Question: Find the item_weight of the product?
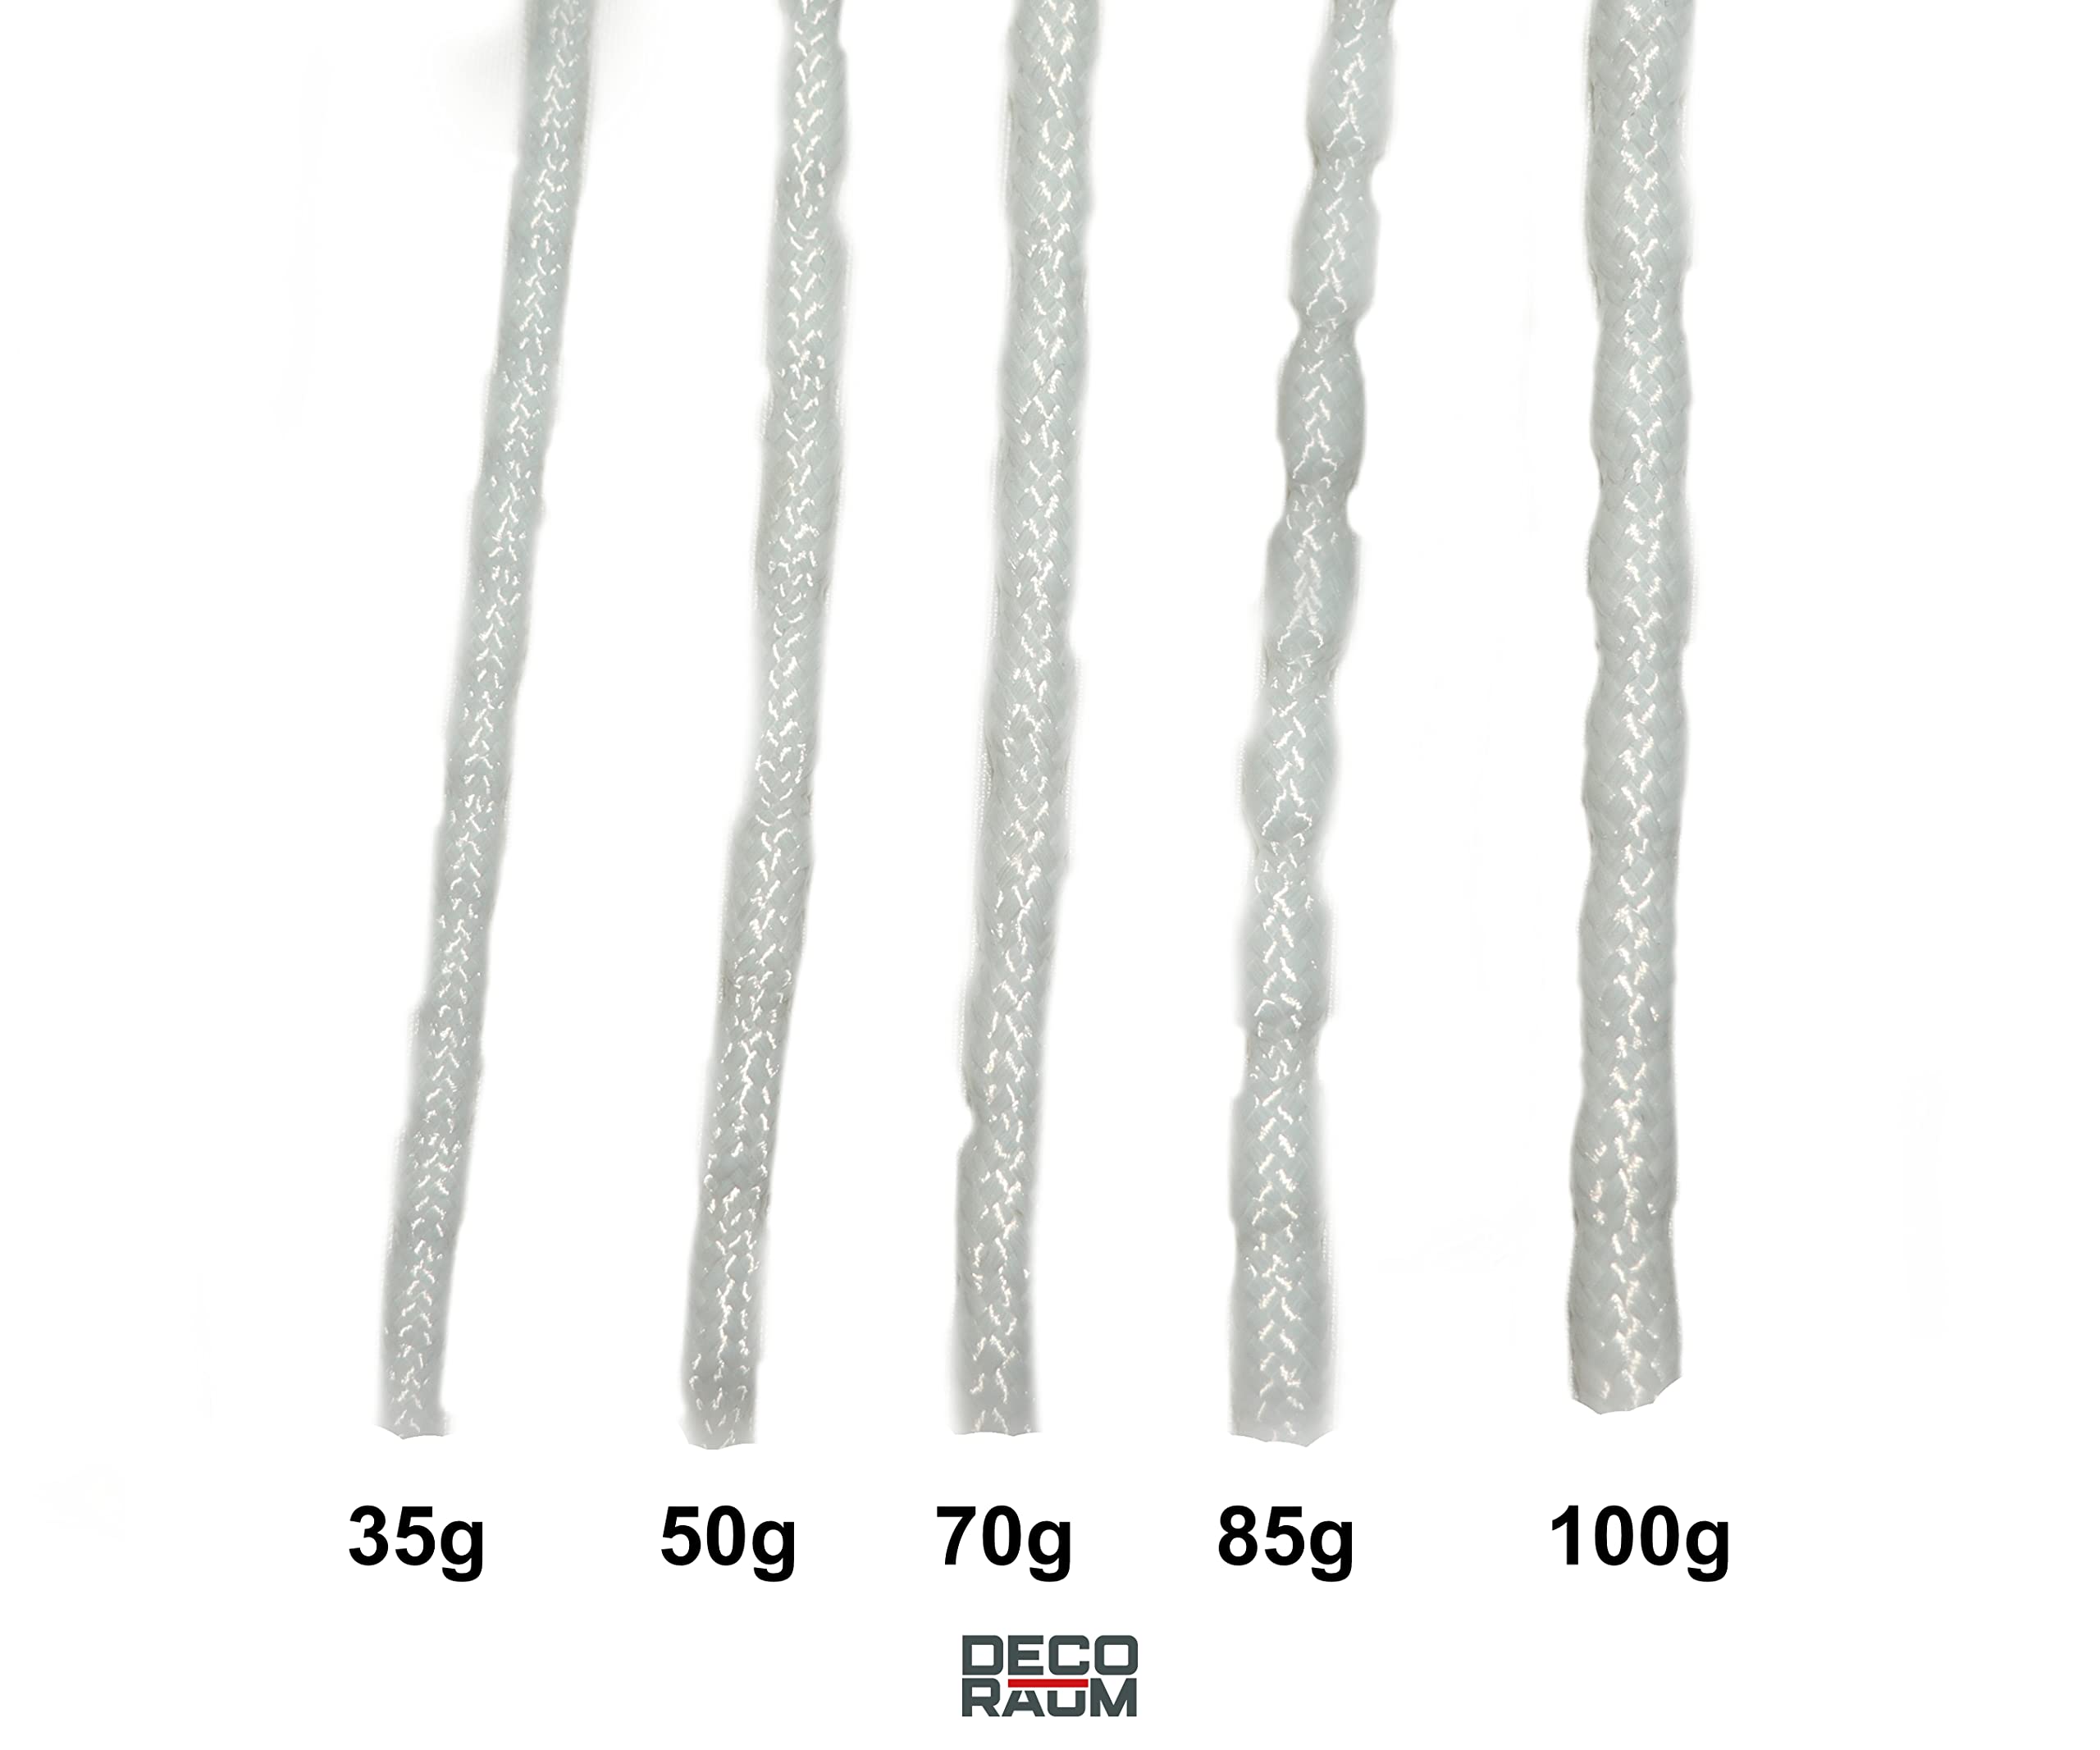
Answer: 35.0 gram